Clydebridge Steelworks

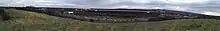
view looking south-east from the spoil mound over motorway and works buildings

The initial Clydebridge plant from 1887 was located in the south east of the territory directly beside the main line railway bridge. This site was chosen as it offered access to the railway, a source of water for cooling processes, a potential link to the river for transportation, had spare ground for waste products and future expansions, and was very close to the existing iron works producing the raw metal, and also near to numerous local collieries who provided the fuel for the furnaces. From around 1902 until 1962, trams and thereafter trolleybuses and buses also ran close to the works along Cambuslang Road in Rutherglen and along London Road (A74) to Auchenshuggle in eastern Glasgow, offering a public transport option for employees.